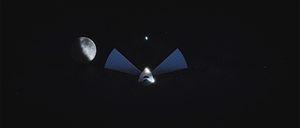
L'Interplanetary Transport System ou ITS est un système comprenant le Starship et l'ITS. C'est un projet du constructeur aérospatial américain SpaceX dont l'objectif est de développer un lanceur lourd et un vaisseau spatial réutilisables permettant de déposer sur Mars un équipage d'une centaine de personnes. Selon les plans dévoilés en septembre 2016, le premier vol vers la planète Mars interviendrait en 2023. Le projet, qui serait développé grâce aux bénéfices dégagés par SpaceX et la fortune personnelle de son fondateur Elon Musk, prévoit à terme l'implantation d'une colonie permanente sur Mars. En 2017, le BFR a pris la suite de l'ITS.